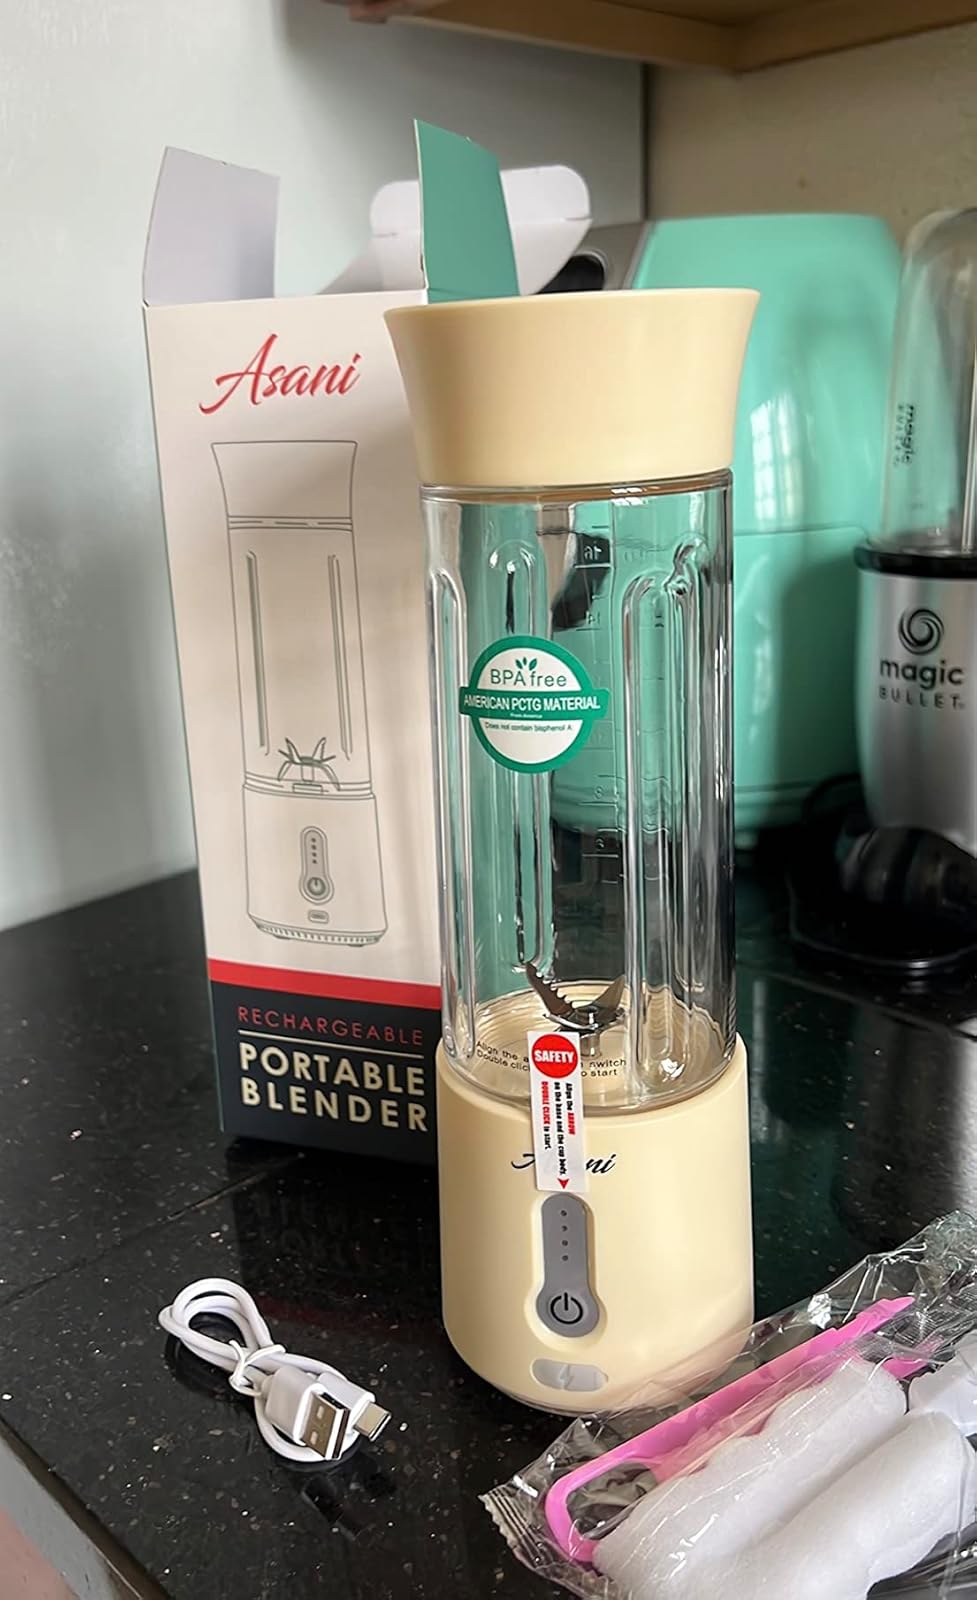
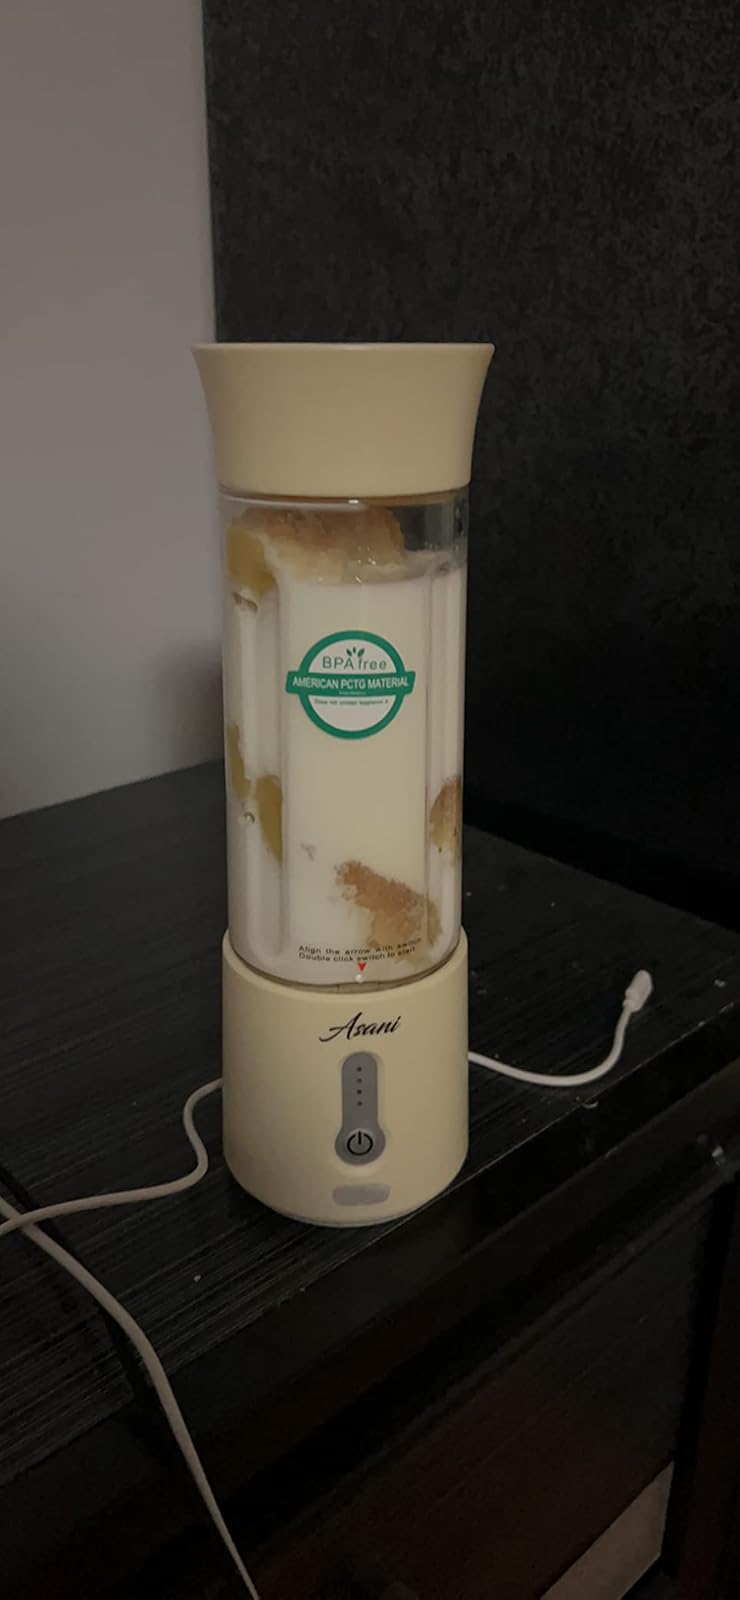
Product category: items_blender
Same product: yes